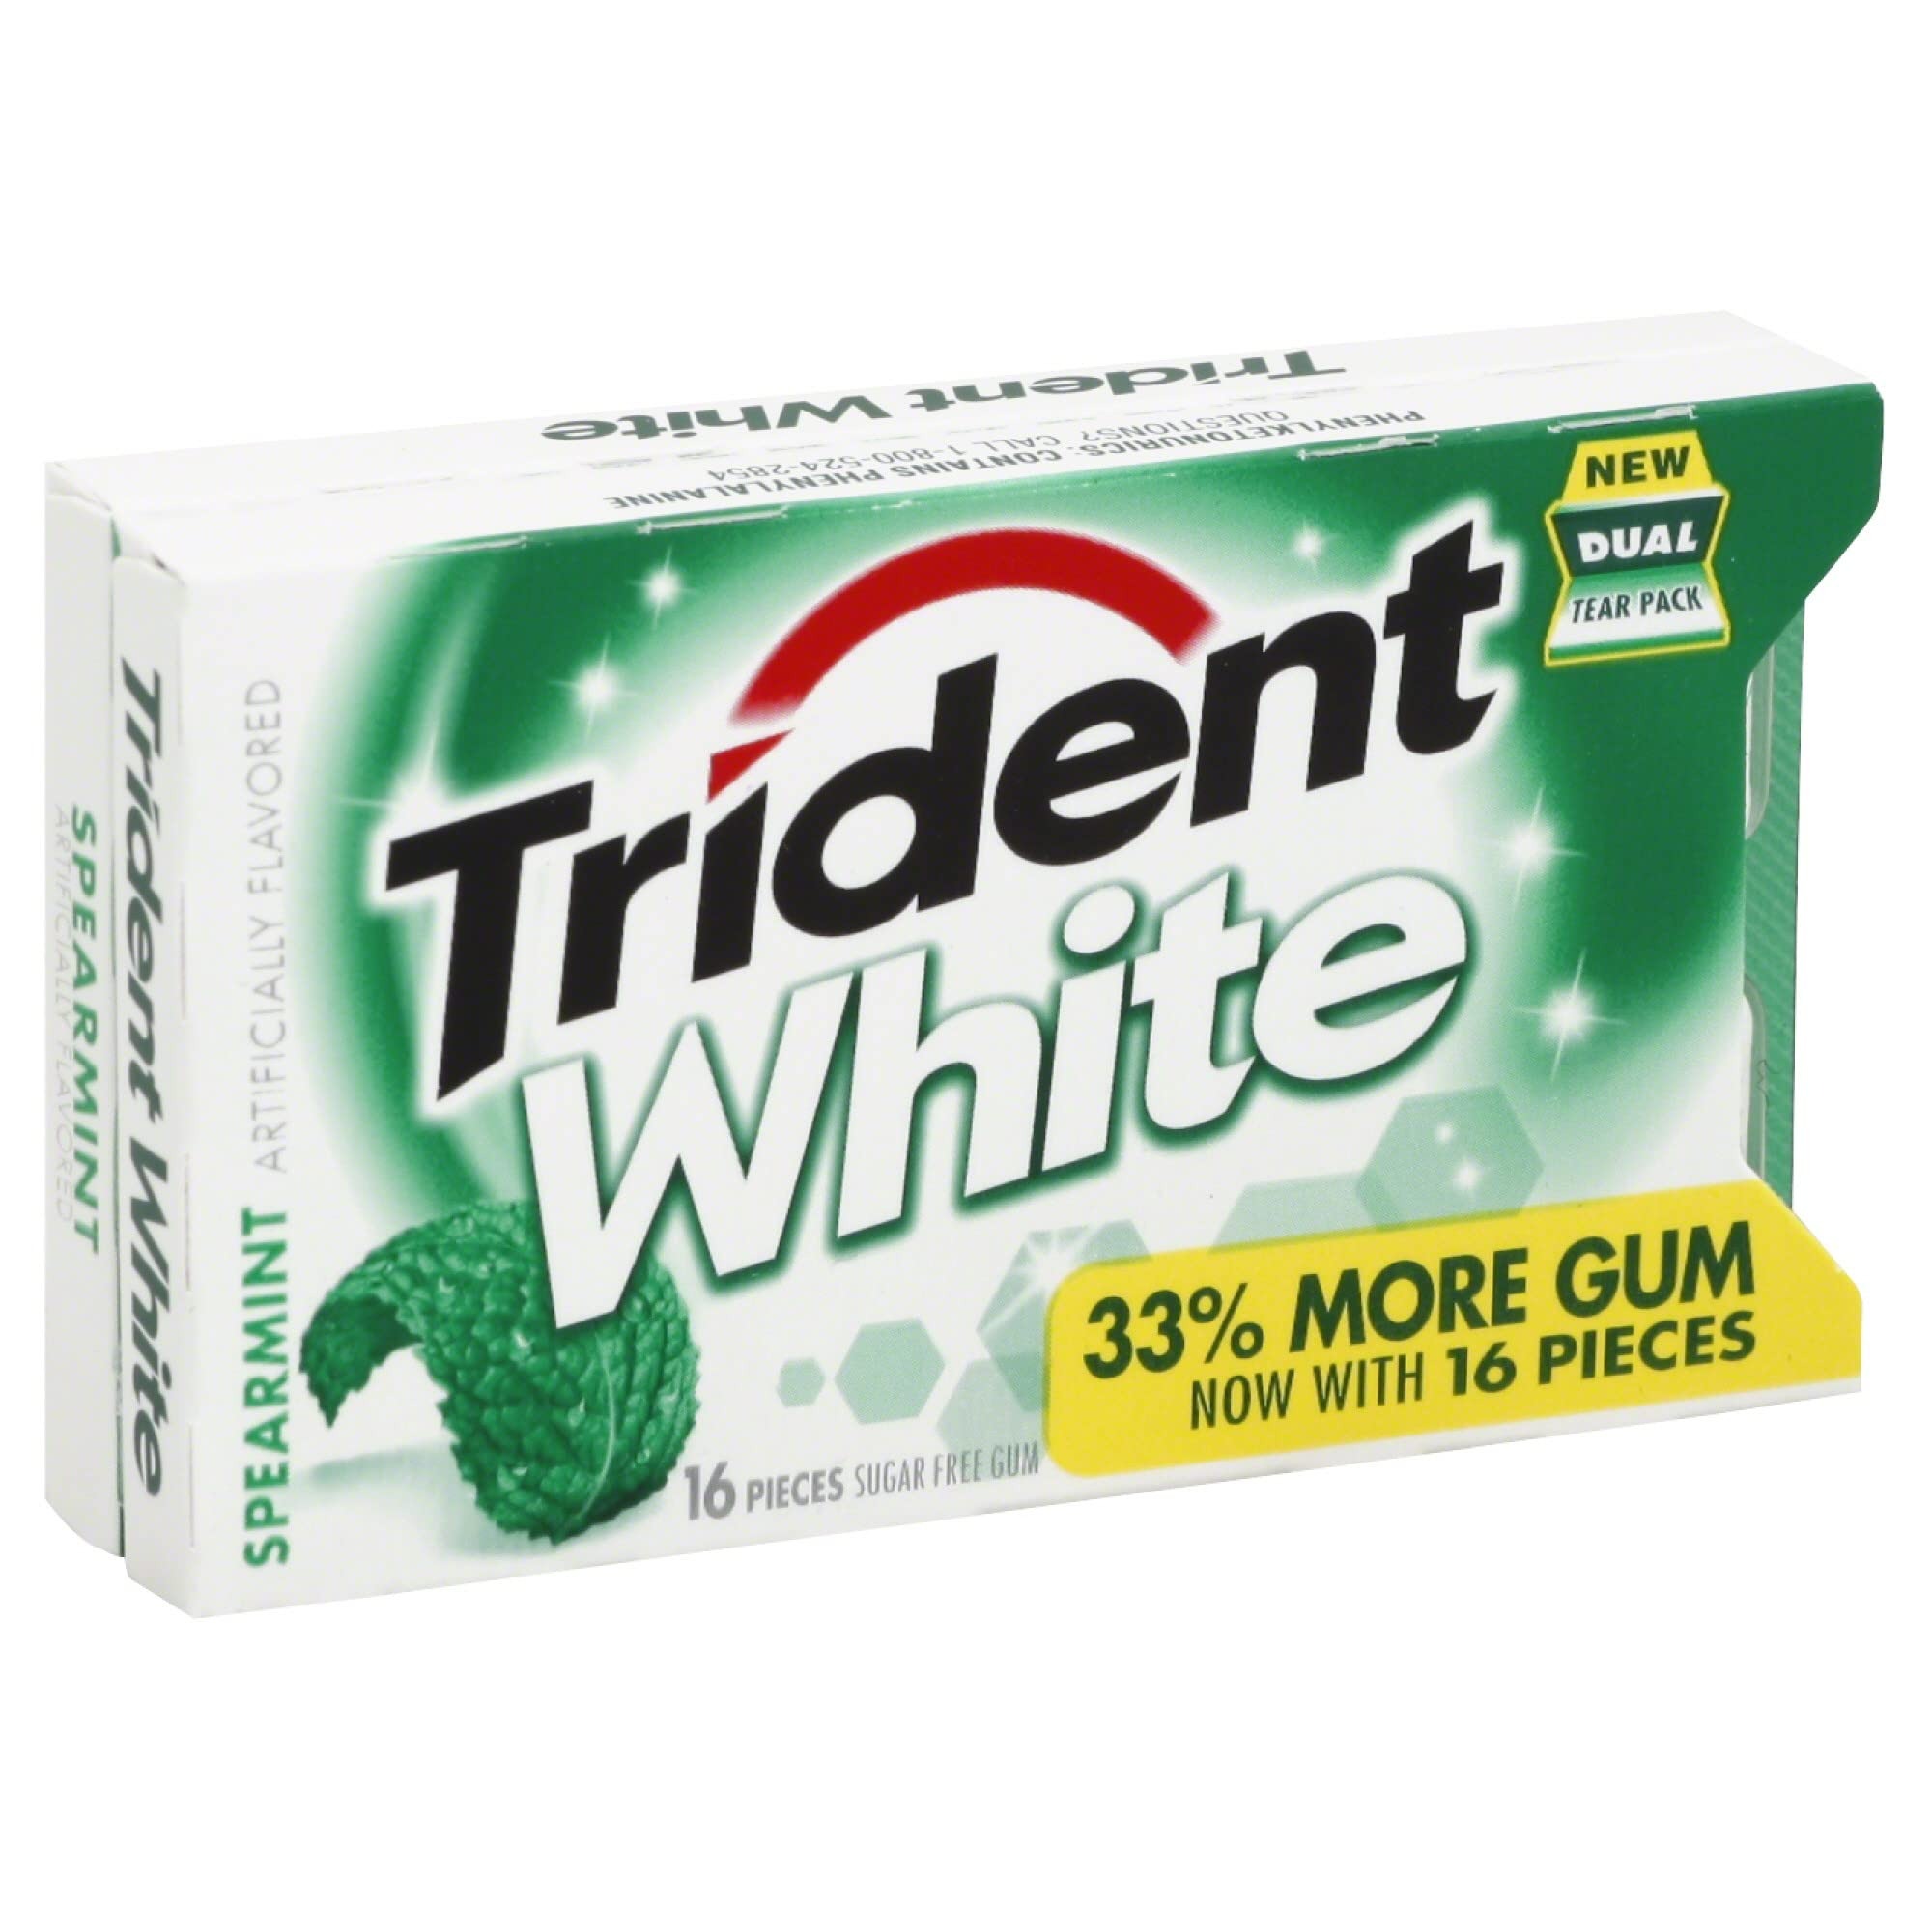
Item Name: Trident Gum, Sugar Free, Spearmint - 16 ct
Product Description: Artificially flavored. Dual tear pack. 33% more gum now with 16 pieces. 35% fewer calories than sugared gum. Calorie content for this serving size has been reduced from 8 to 5 calories.
Value: 16.0
Unit: Count

Price: 1.66